History of rail transport in Bolivia

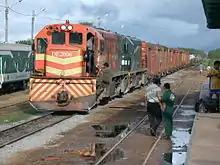
Red Oriental Section San José, 2002

In the second stage, starting in 1915, the main objective was to integrate domestic markets. The interests that promoted them and their potential beneficiaries were definitely not directly linked to the mining sector. Therefore, the regional elites had to put pressure on the state for the construction of these railroads. The construction of more railroads began to be completed. First, the La Paz–Yungas railroad (with Beni as final destination), started in 1915 and abandoned after less than 80 km of construction in the 1950s due to lack of financing; then the Sucre–Potosí railroad which began in 1916 and could only be completed in 1935; and finally the Cochabamba–Santa Cruz railway, which began in 1928 and remained unfinished. In this period also began (1915) and concluded (1925) the railroad Atocha–Villazón (206 km) that communicated Uyuni with Argentina. Another railroad completed was from Oruro to Cochabamba (205 km). Although it was initiated in the first stage of this period (1906), its conclusion in 1917 marks a transition between the phase of connection with the outside and that of internal integration. Indeed, this railway was the first major integration effort between two major cities and the most expensive of the railroads built in this period (see Table 1). Rodríguez Ostria synthesizes the arrival of the railroad from Oruro to Cochabamba as follows: